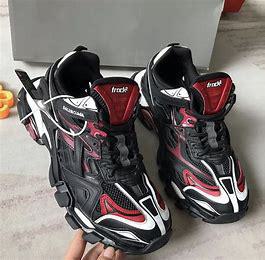
Brand: Balenciaga
Model: Track 2